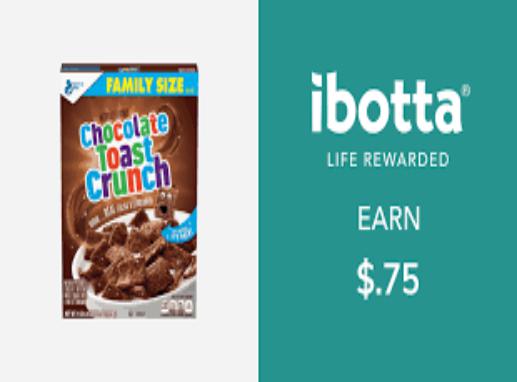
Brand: Chocolate Toast Crunch
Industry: Food